Stuart Dallas

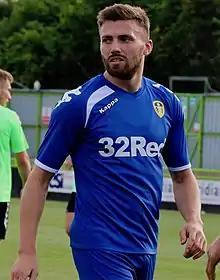
Dallas with Leeds United in 2018

Stuart Dallas (born 19 April 1991) is a Northern Irish former professional footballer who played as a midfielder or full-back. He had also been deployed as a winger in his early career, but in later seasons Dallas gained prominence as a utility player, appearing more often in midfield and at full-back. He was a key part of the Leeds United side under Marcelo Bielsa that won the 2019–20 EFL Championship and promotion to the Premier League.